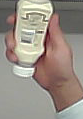
Product: heinz_mayo